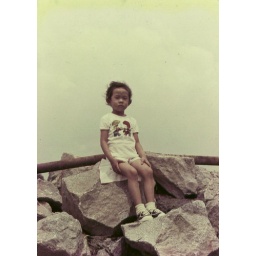
Eldest Sister by the beach , on the rock sitting on a handkerchief, same expression.